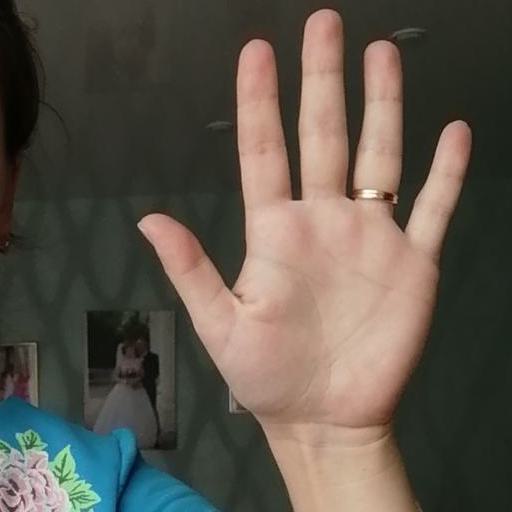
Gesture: palm